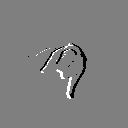
ASL letter: j